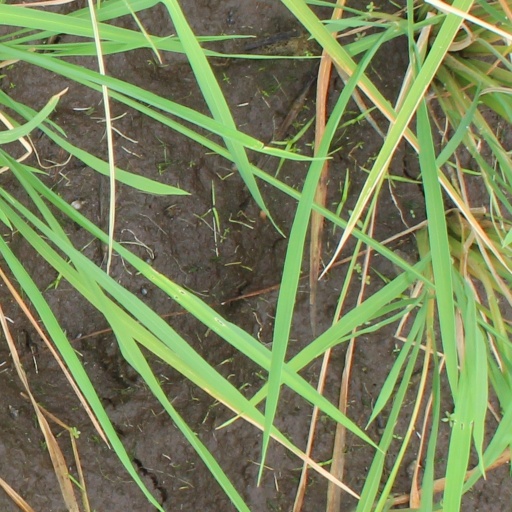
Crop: rice